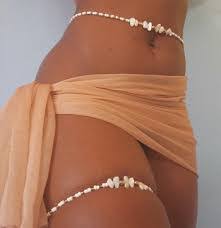
Lii de ab nataal la boog. Mu mel ne ne as ndaw a ci nekk. Moom nag xam naa ne xaw naa,   mu tuddati lool ci ni ma ko gise. Dafa mel ne  xanaa ëe ay awraam moom daa am lu mu ci muur rekk bàyyi noonu. Xam naa daal lii moom du neex a xool. Doy na waar daal